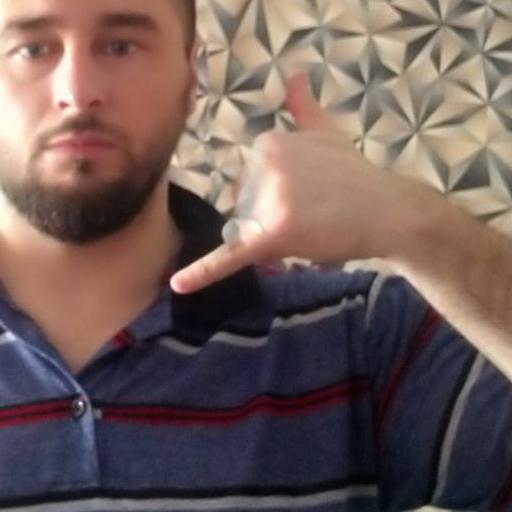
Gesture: call